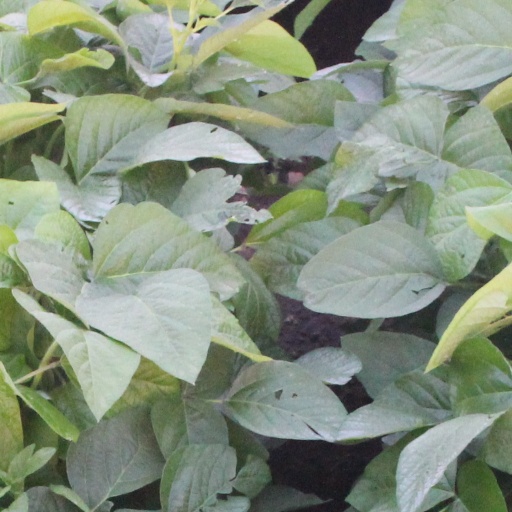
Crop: soybean